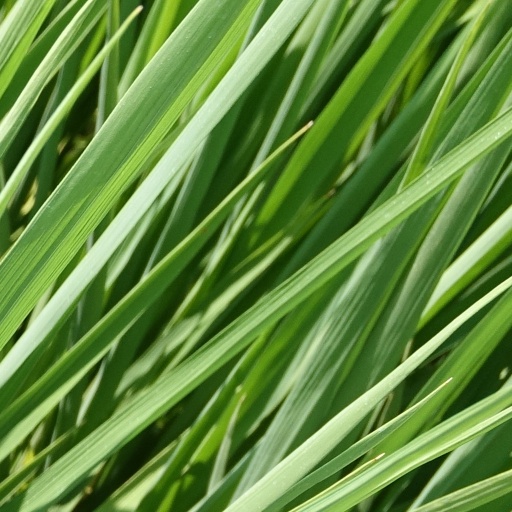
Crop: rice